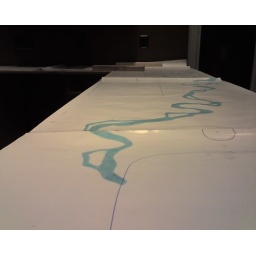
This shows where the river of glass will go in the countertop.